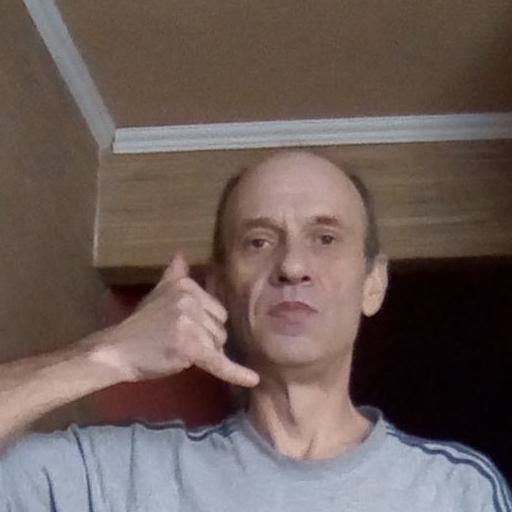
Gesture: call